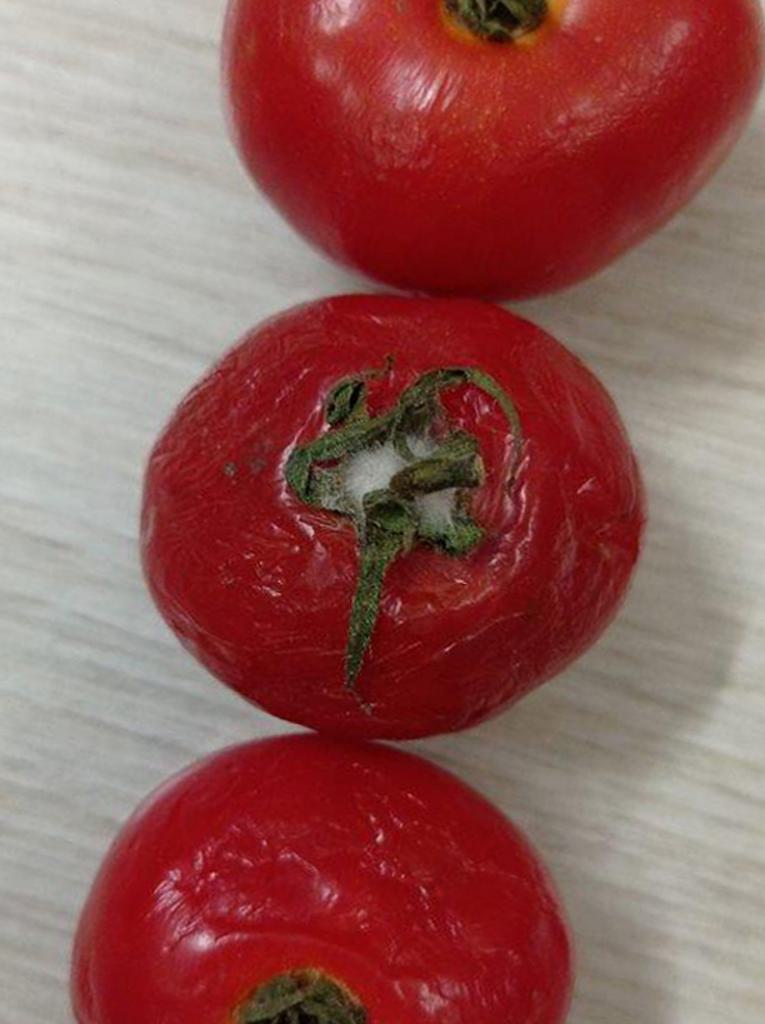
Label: Rotten